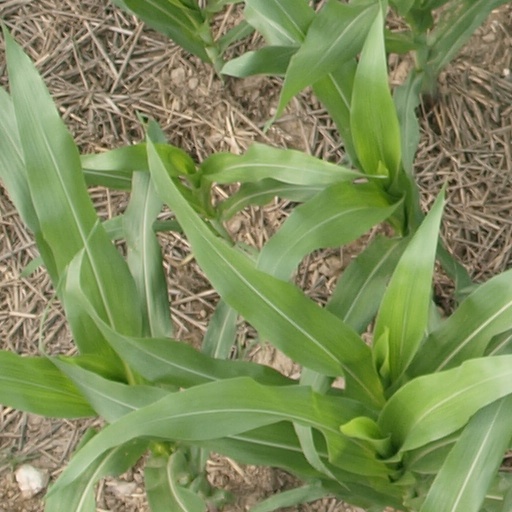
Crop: maize; corn